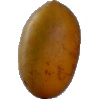
Label: Cucumber Ripe 2